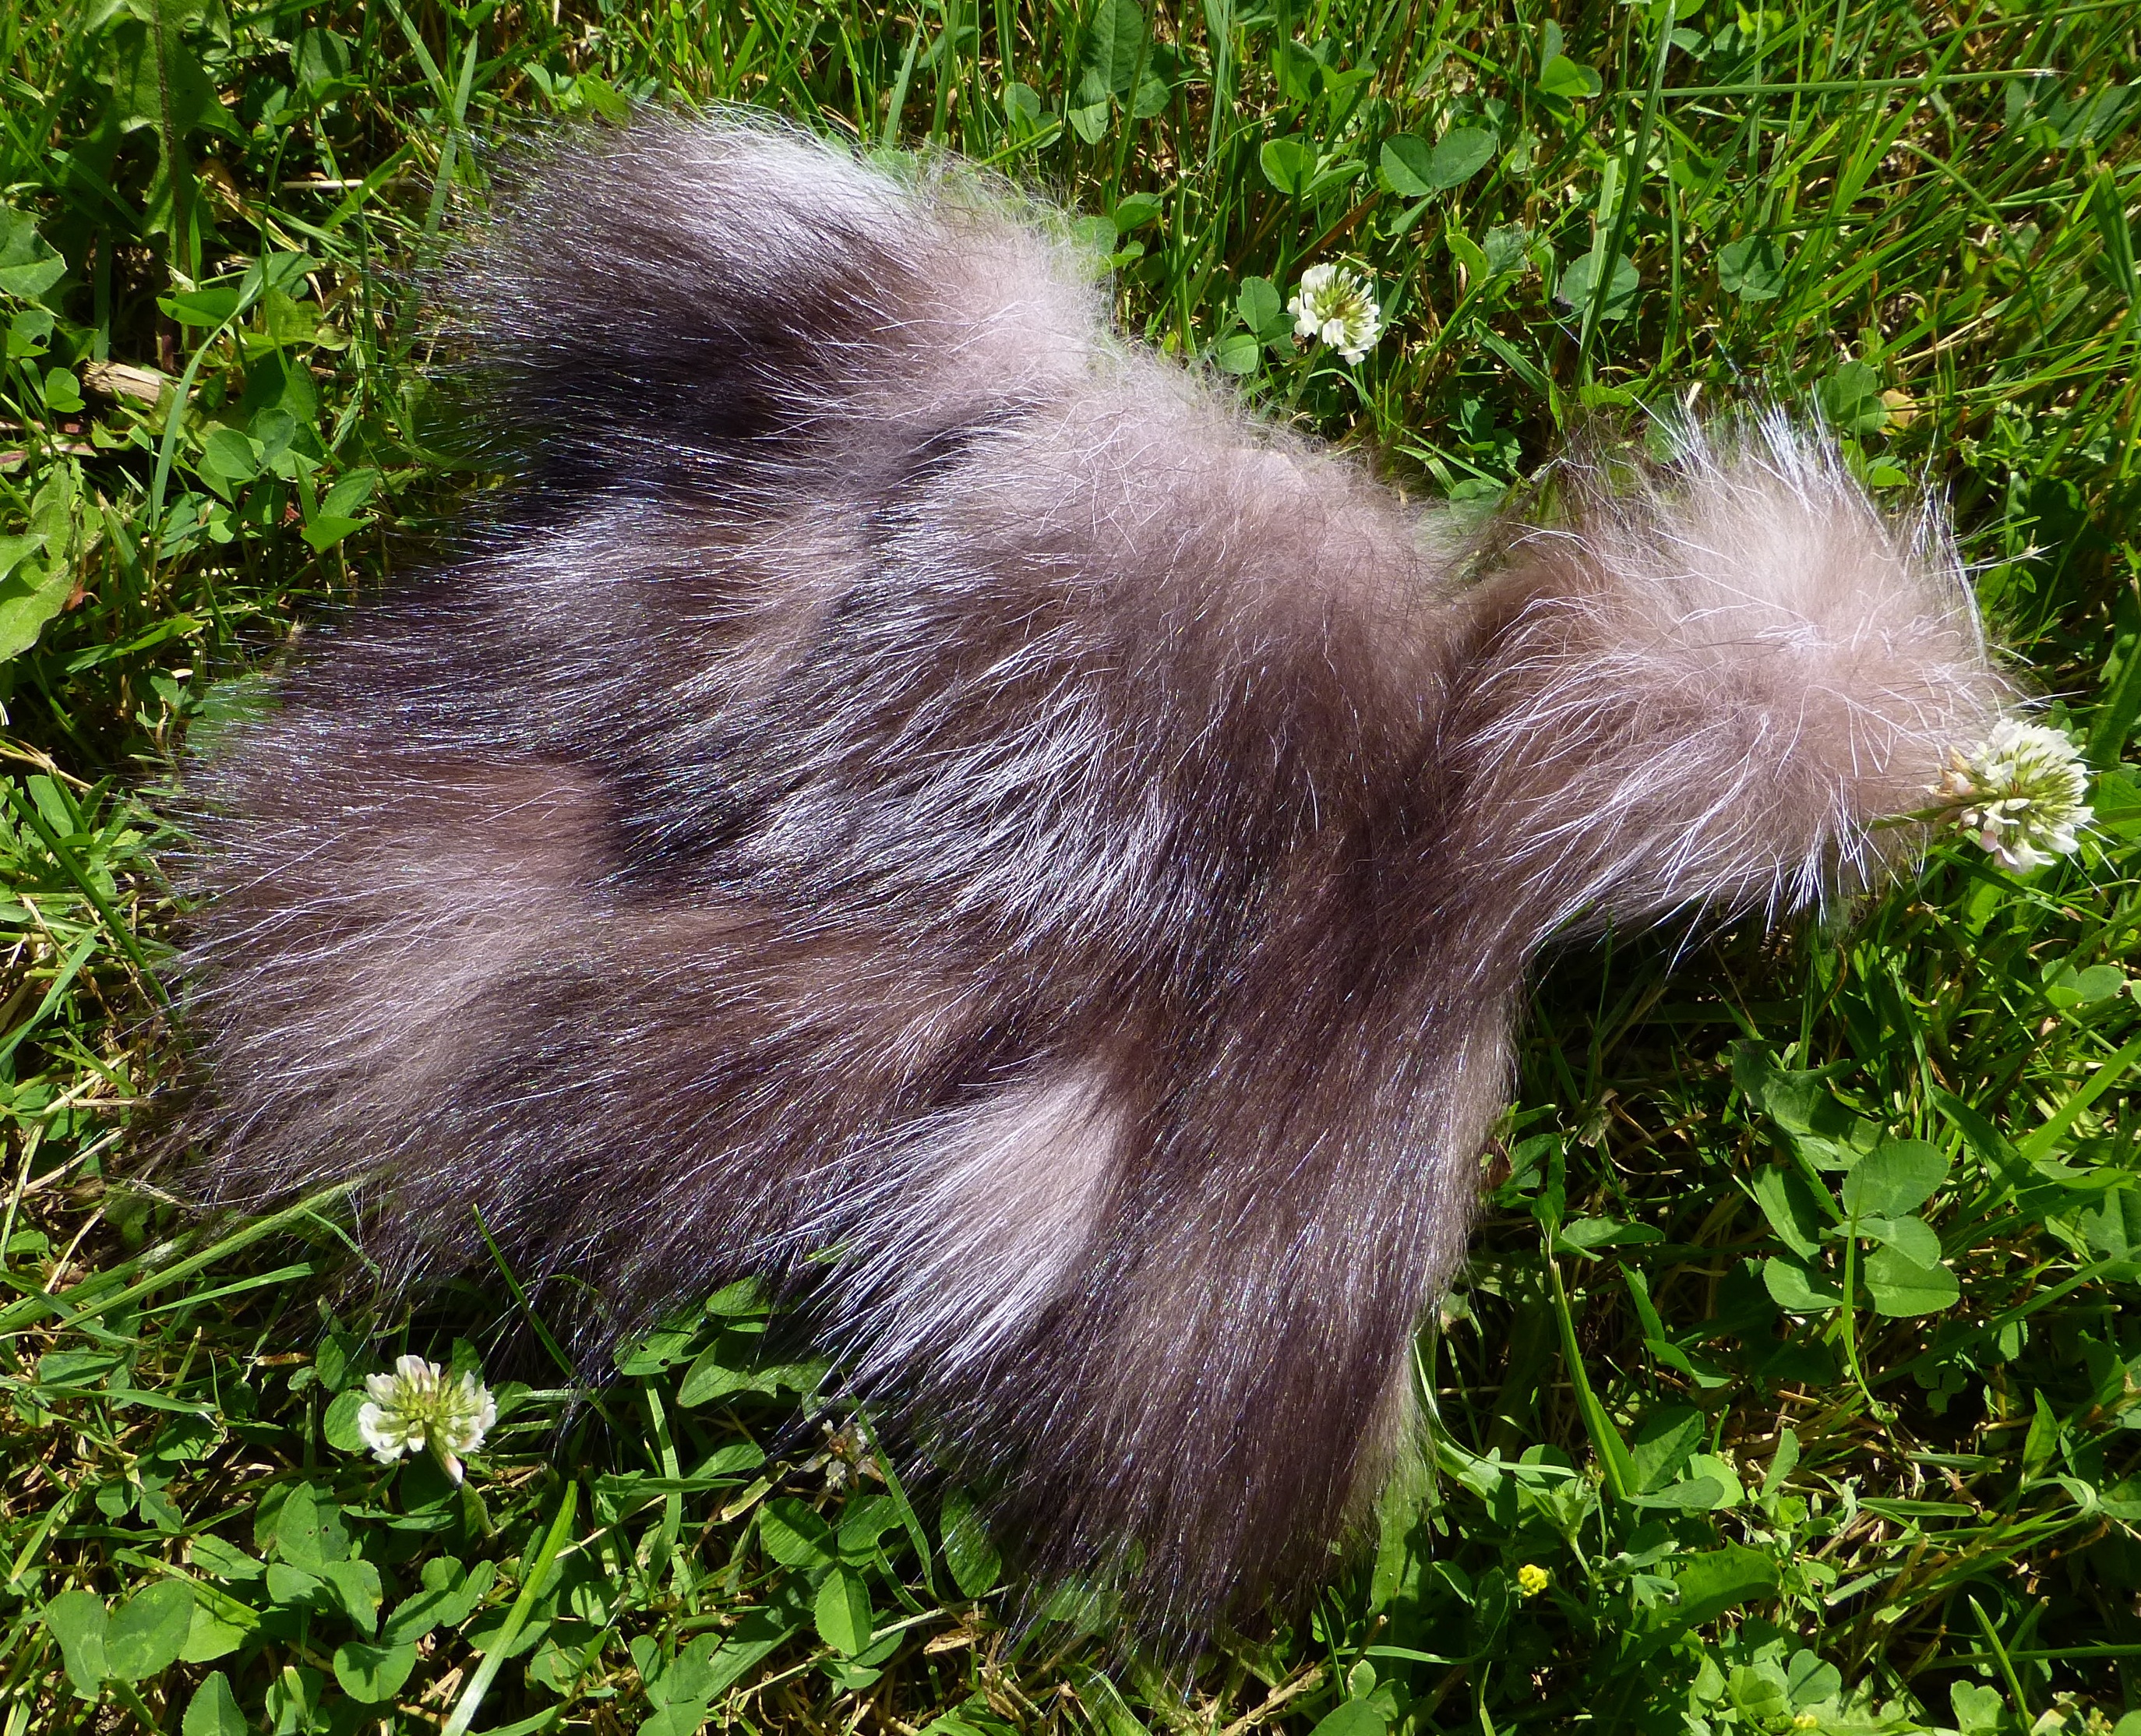
grass, fur, mammal, fox, vertebrate, taxidermy, mink, silver cross fox, cross fox